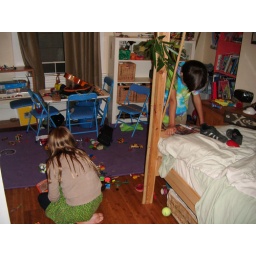
the older girl from upstairs was doing a cup and ball game over and over... and milo reading comic books